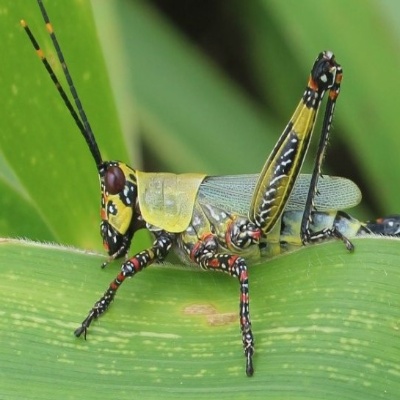
Crop: Maize
Condition: grasshoper